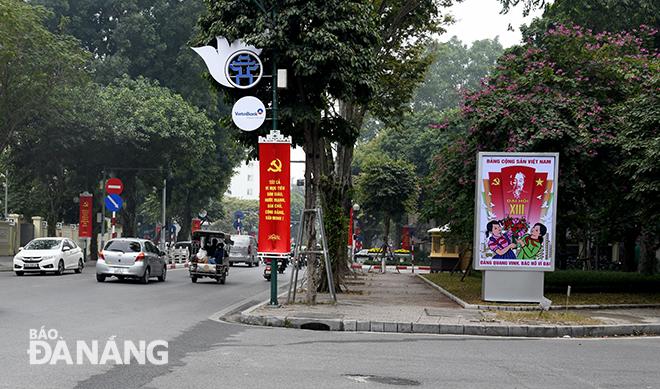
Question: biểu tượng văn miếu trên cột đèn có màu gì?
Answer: biểu tượng có màu xanh dương